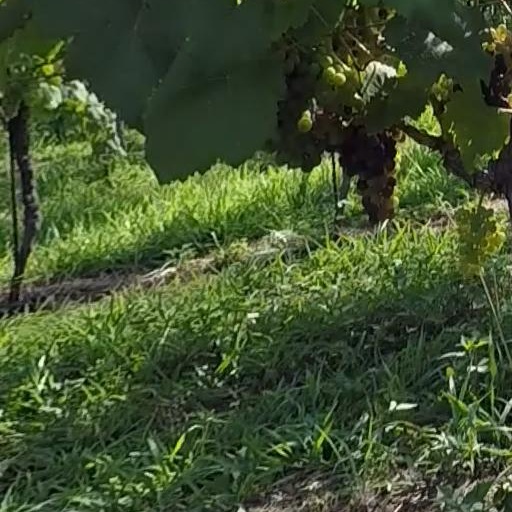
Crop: grape